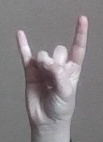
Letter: la